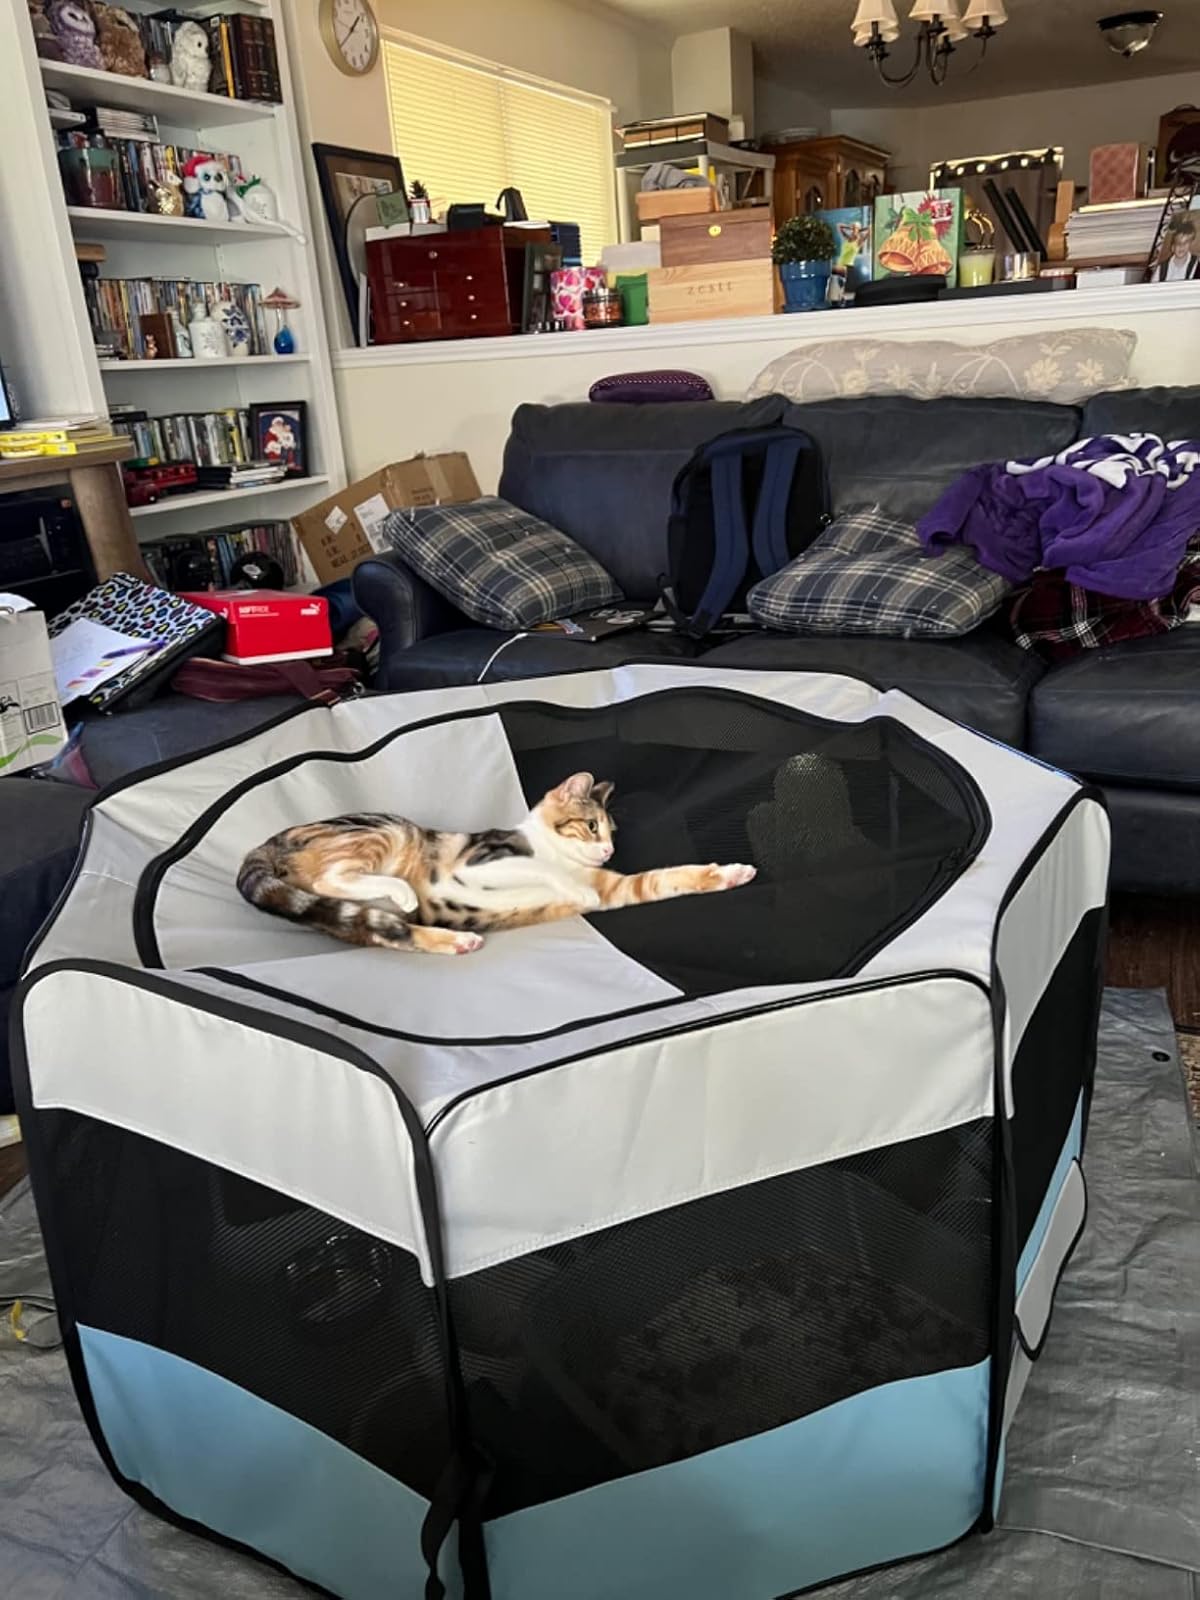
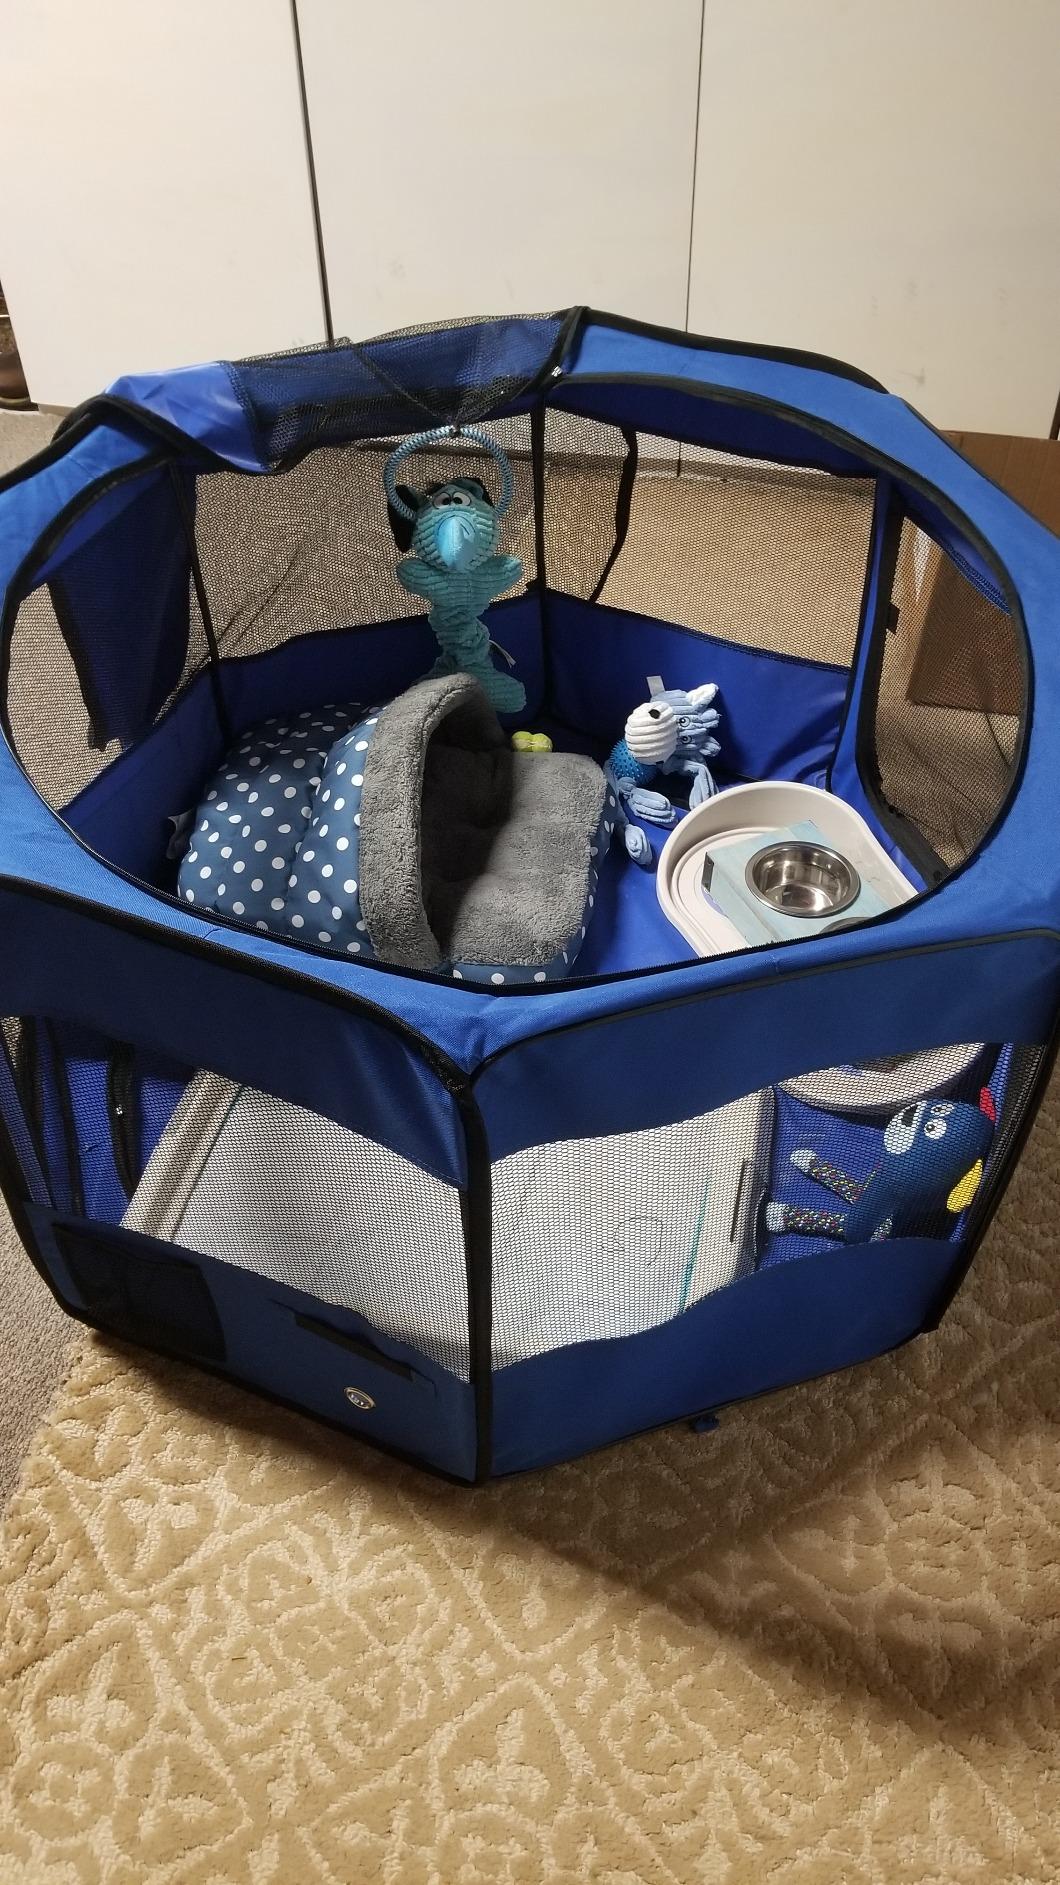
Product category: items_kennel
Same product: no